Mark Atkinson (scientist)

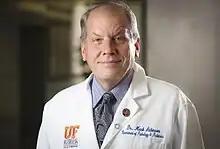

Mark Atkinson (born March 27, 1961) is an American medical researcher best known for his contributions to research seeking to predict, prevent, and cure type 1 diabetes. He is the author of over 600 publications and is one of the world's most cited diabetes researchers.